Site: brandenburg
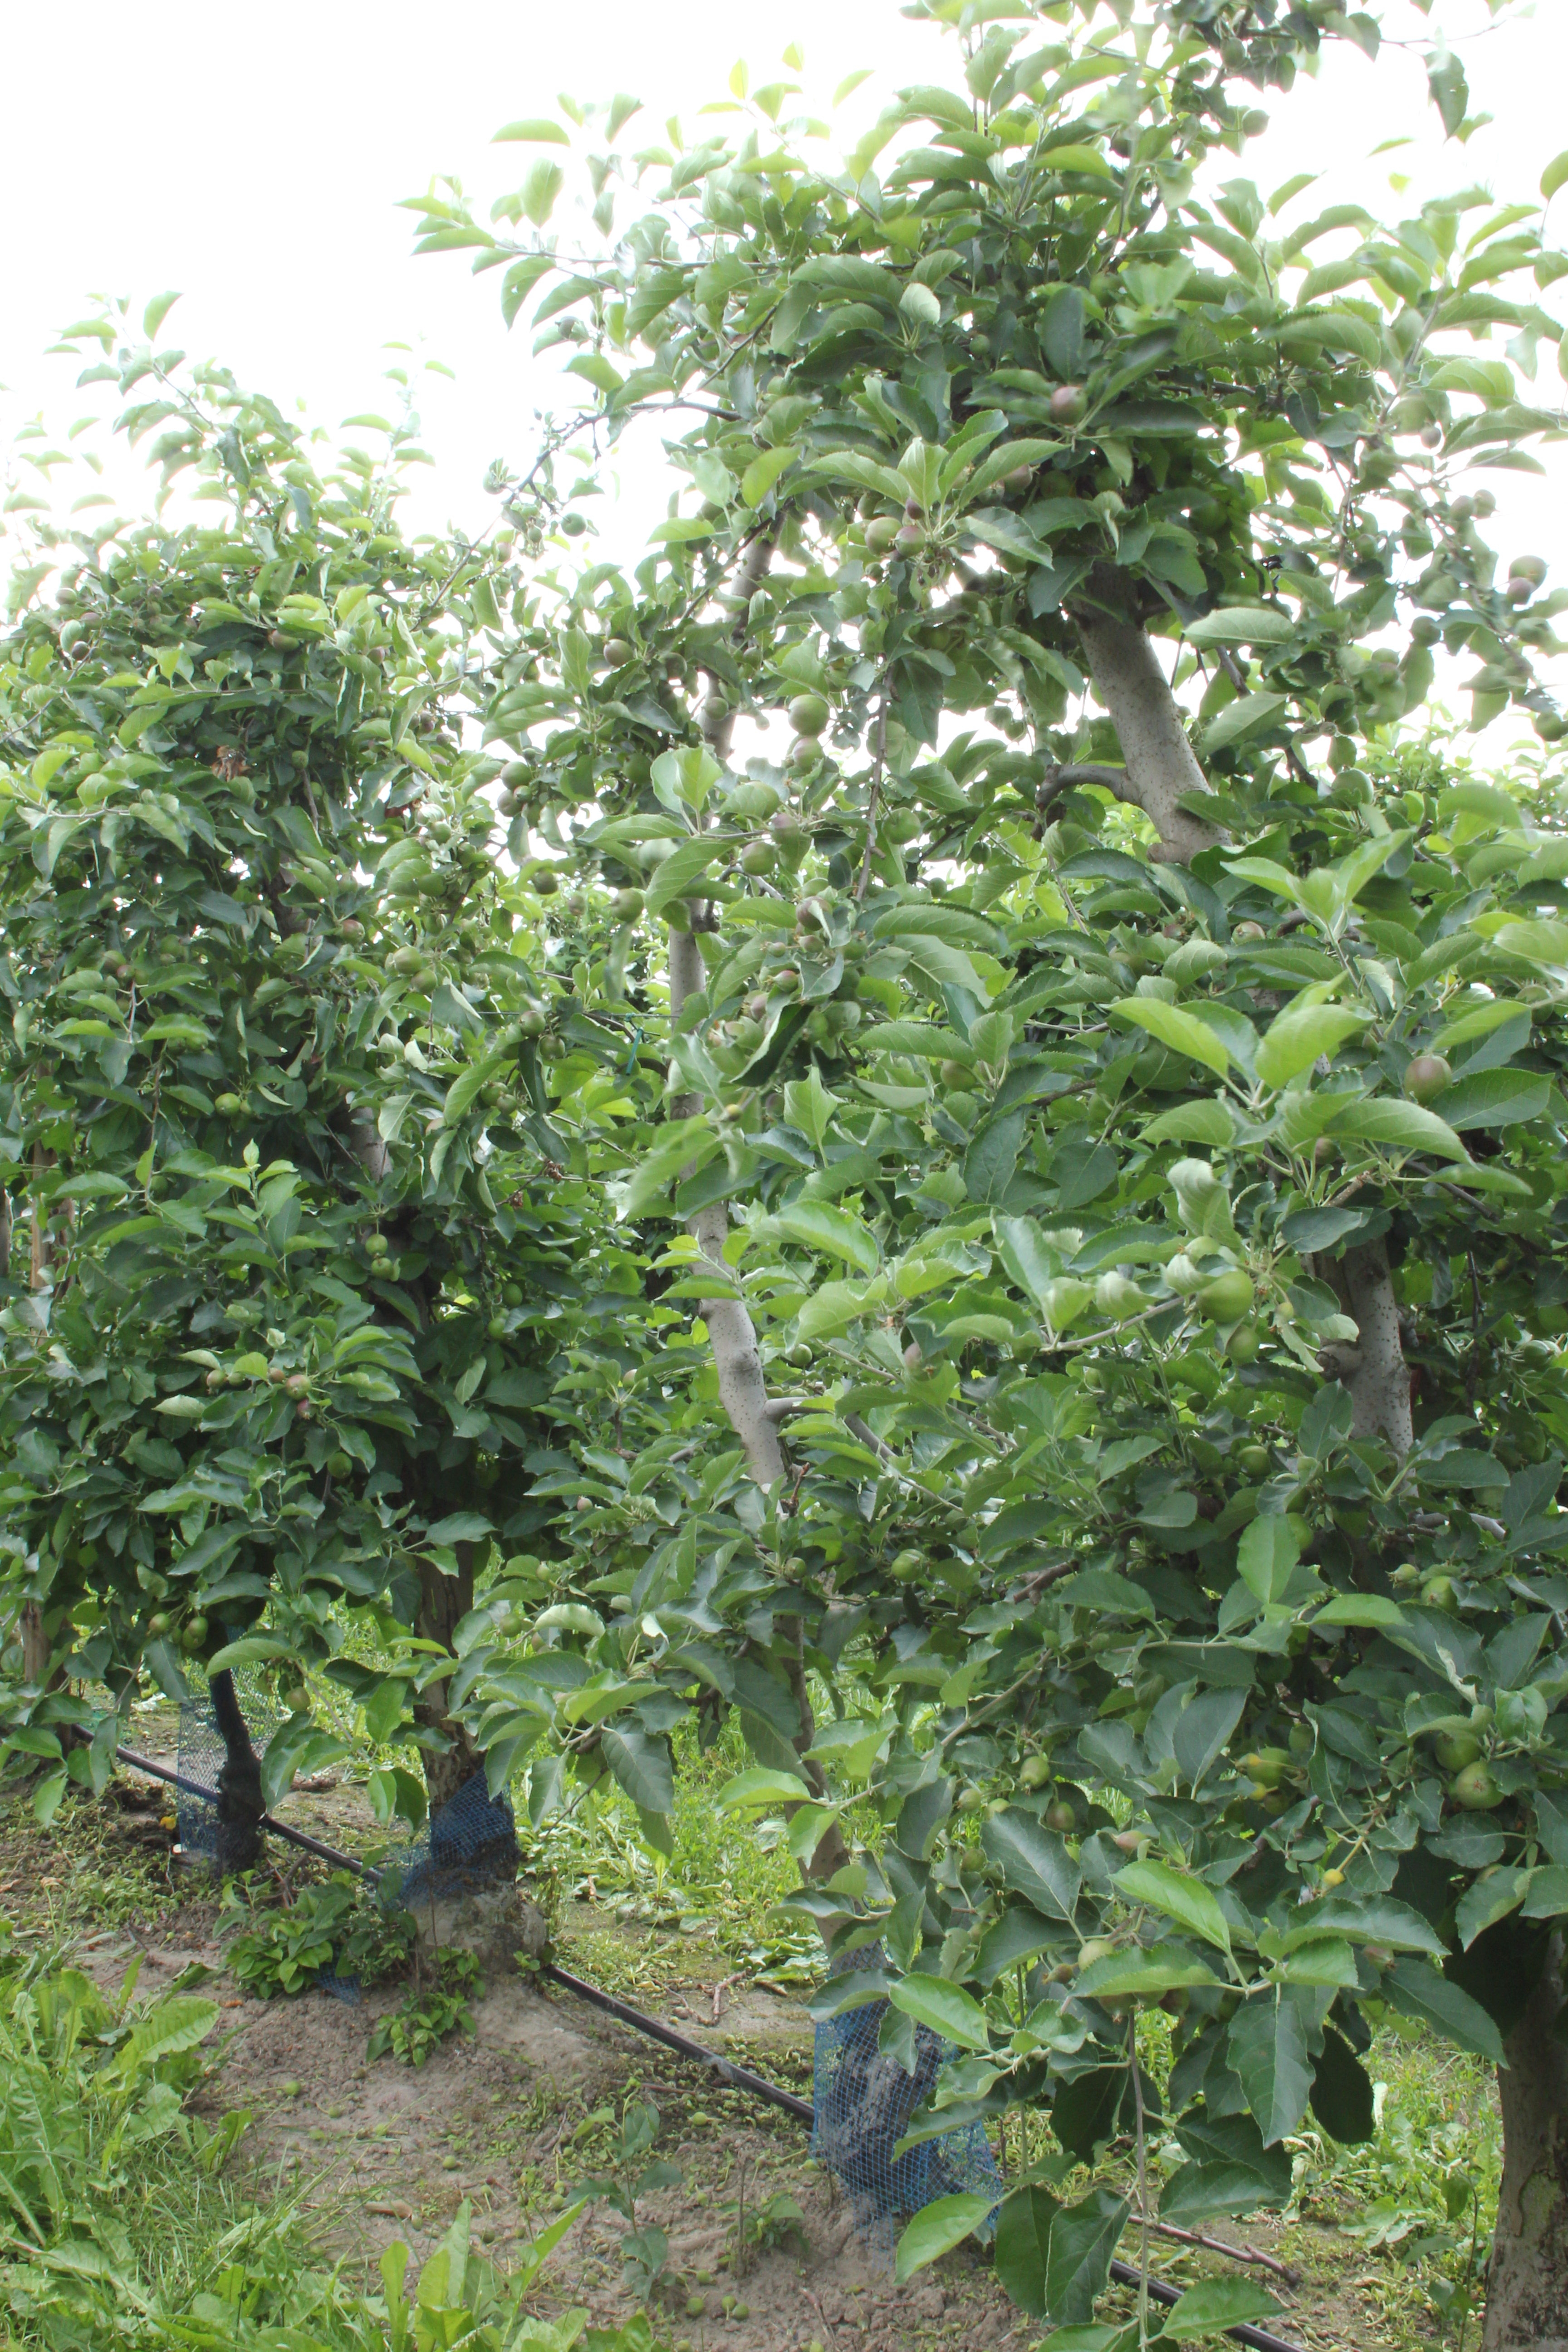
Growth stage (BBCH 73): Development of fruit